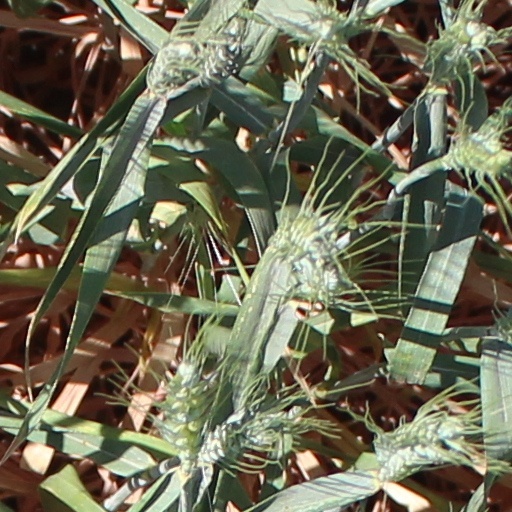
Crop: wheat